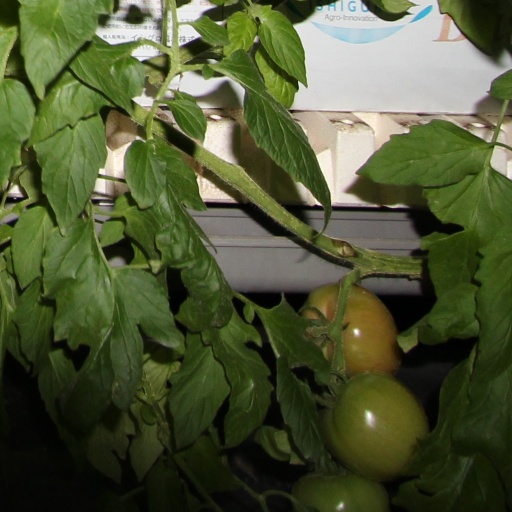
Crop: tomato